United States Capitol rotunda

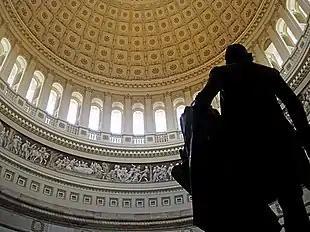
The U.S. Capitol rotunda viewed from behind the "Statue of George Washington" in 2005

The United States Capitol building features a central rotunda below the Capitol dome. Built between 1818 and 1824, the rotunda has been described as the Capitol's "symbolic and physical heart".